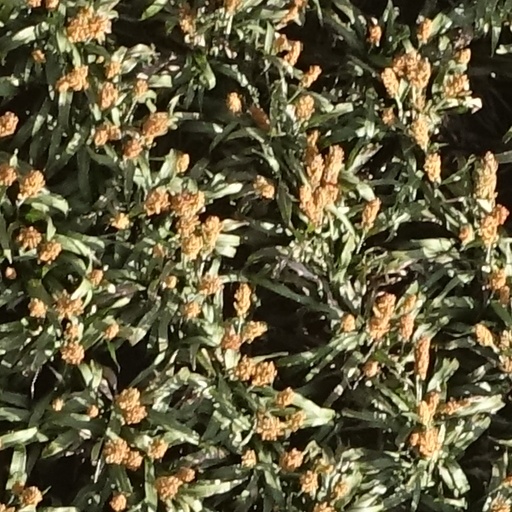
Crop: sorghum